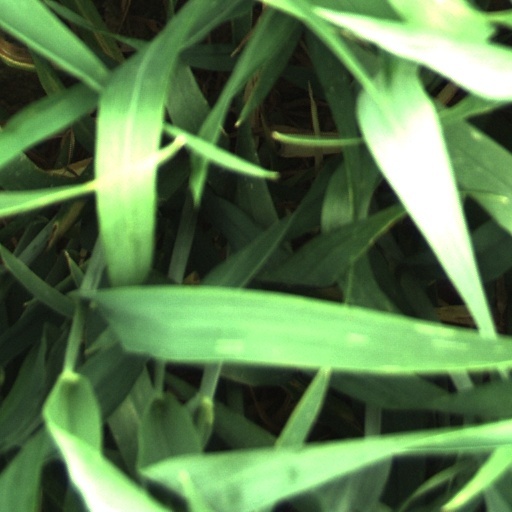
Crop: wheat